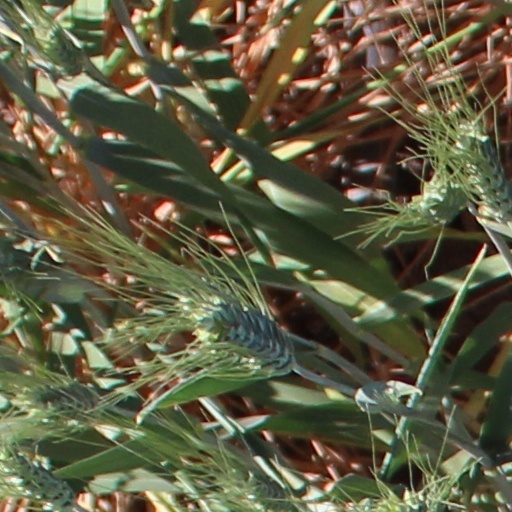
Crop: wheat